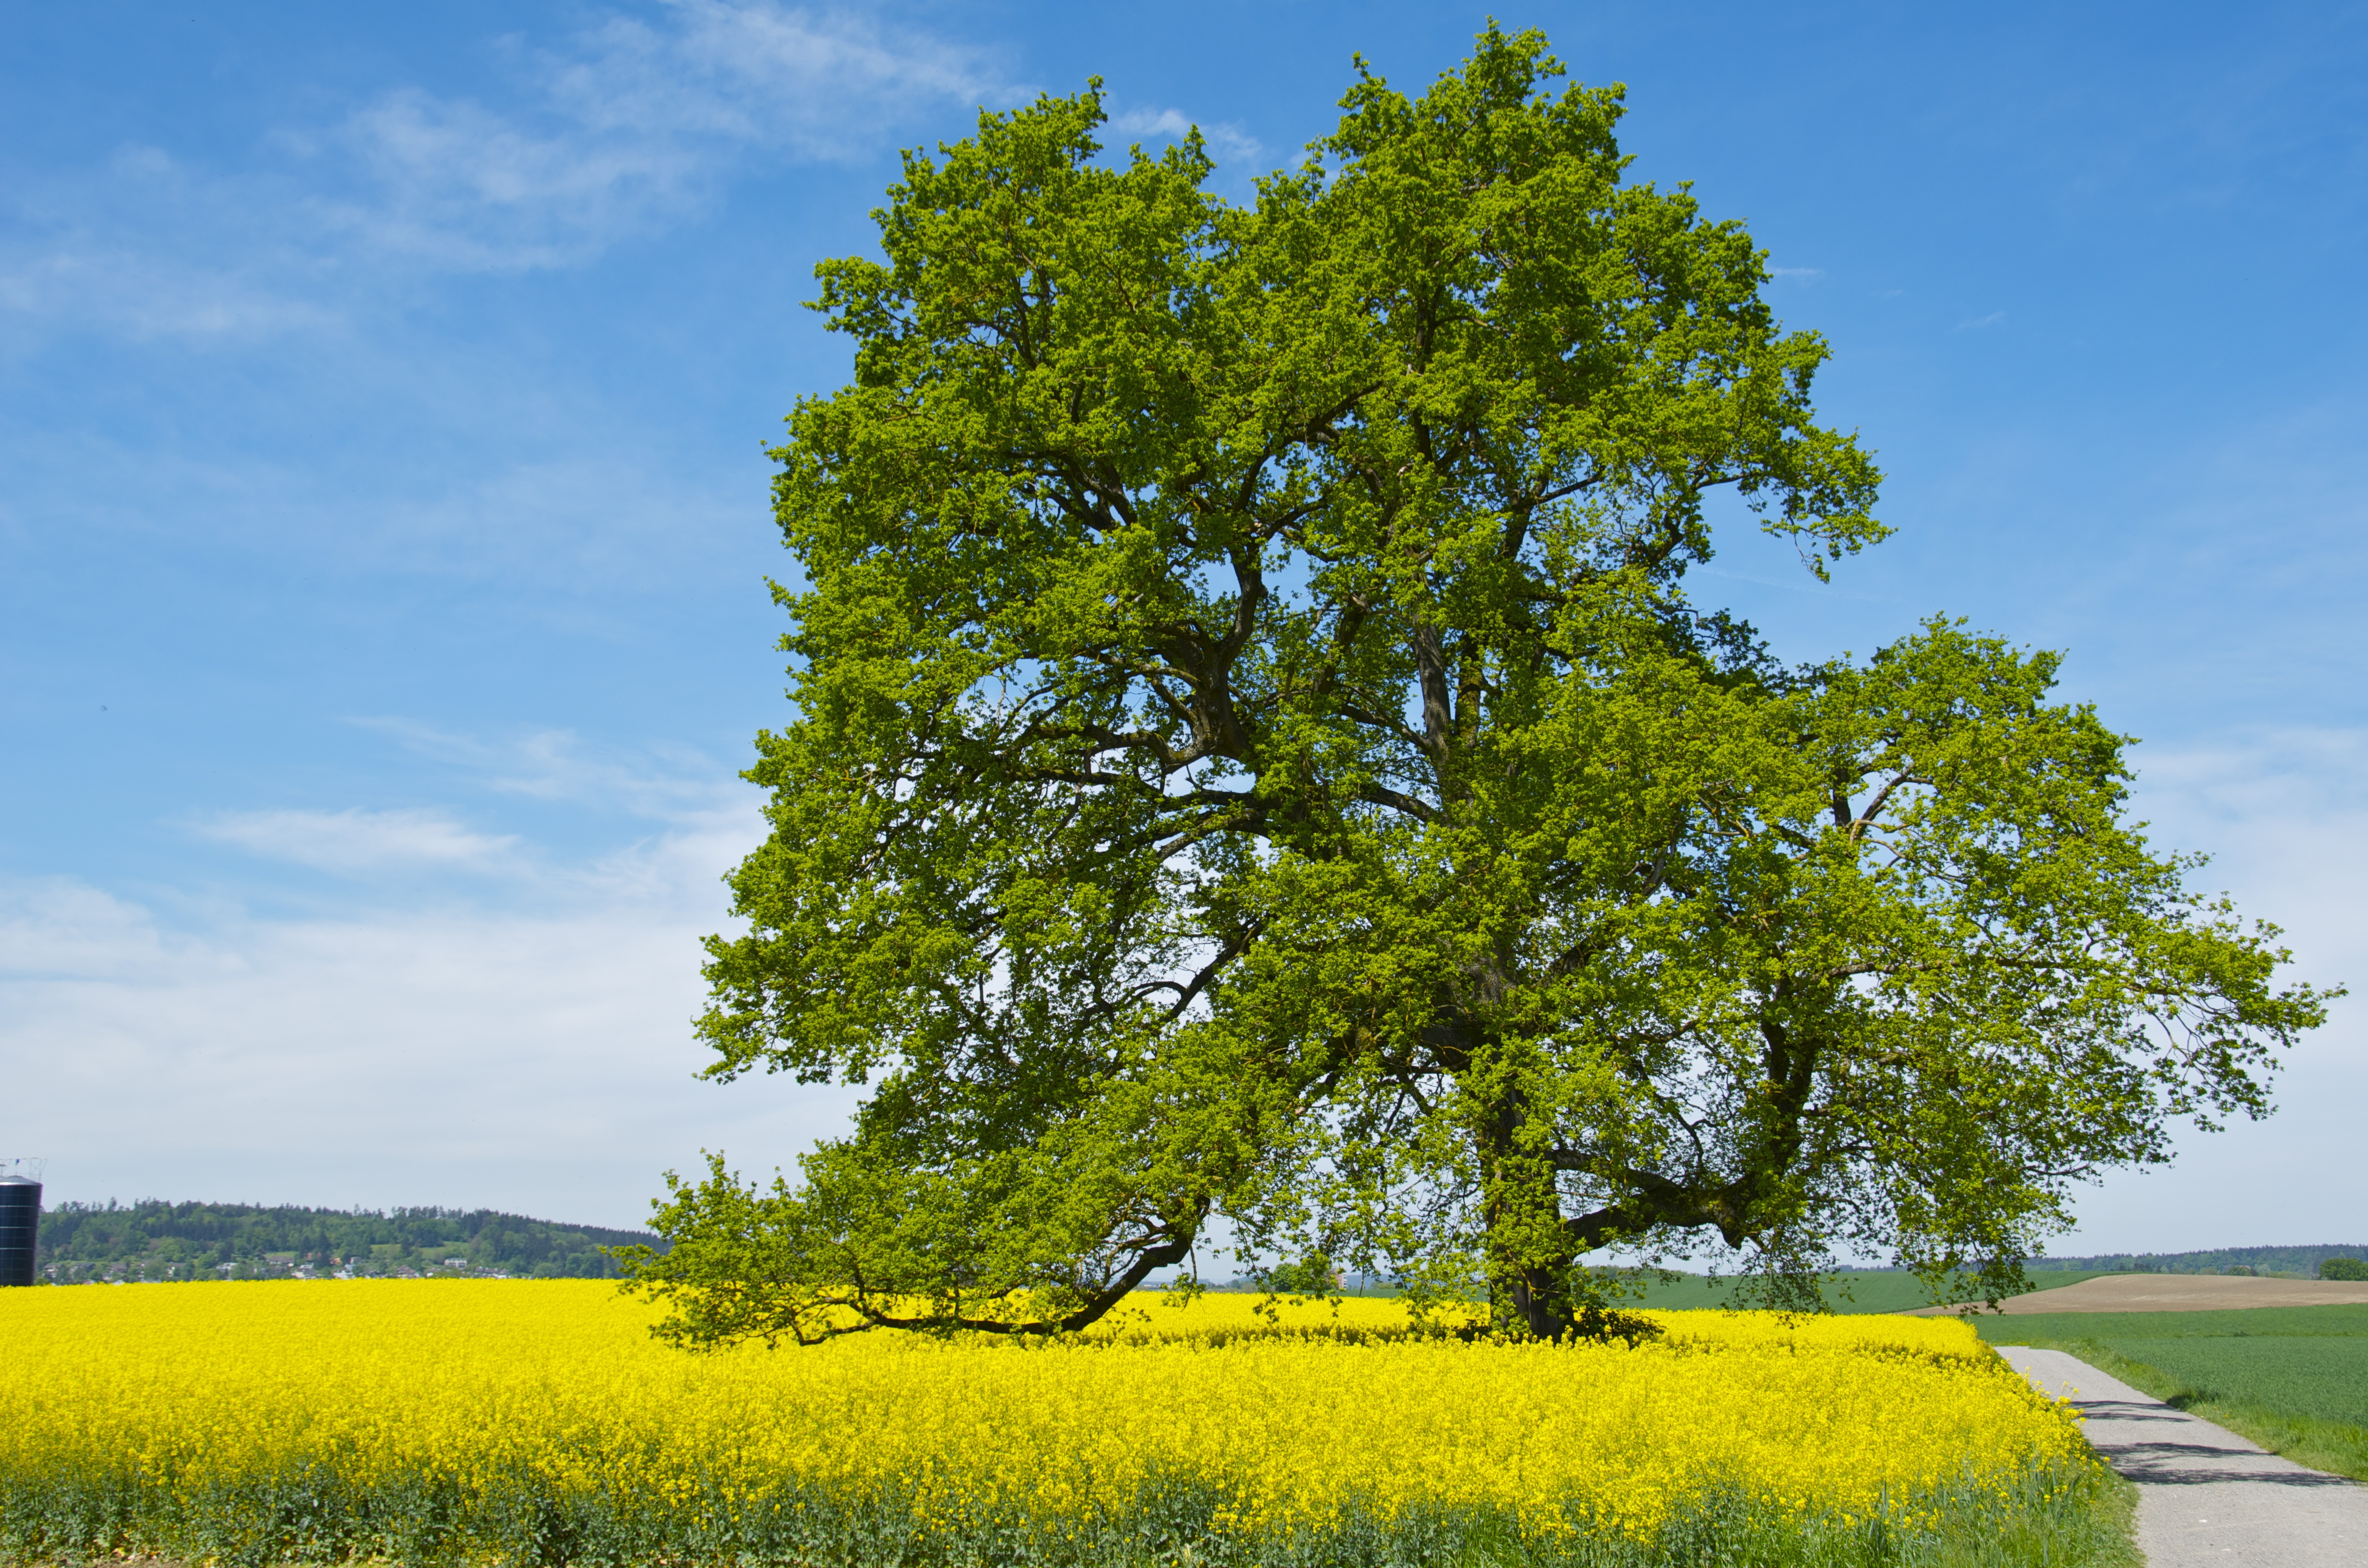
tree, plant, sky, field, meadow, prairie, flower, food, spring, produce, vegetable, plain, rapeseed, grassland, canola, ecosystem, brassica, rural area, oilseed rape, flowering plant, grass family, woody plant, land plant, mustard plant